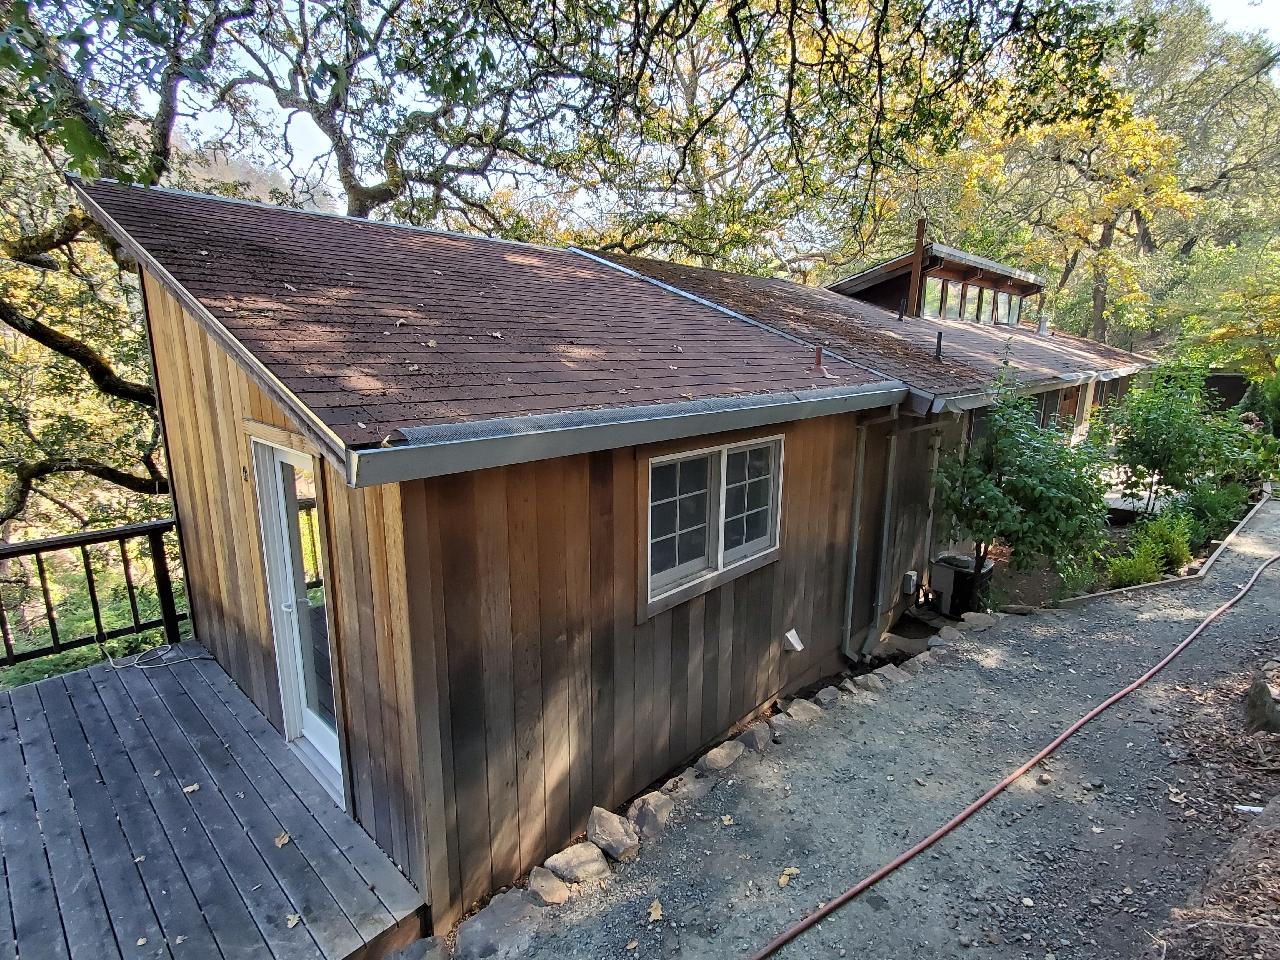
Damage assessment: no_damage